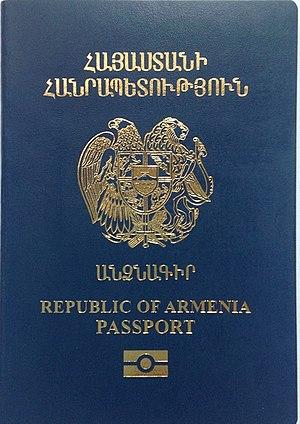
Le passeport arménien est un document de voyage international délivré aux ressortissants arméniens, et qui peut aussi servir de preuve de la citoyenneté arménienne.
Les passeports dont le nom est indiqué en italique sont émis par des États non reconnus internationalement.